Sky position (RA, Dec in degrees): 164.755, 6.75
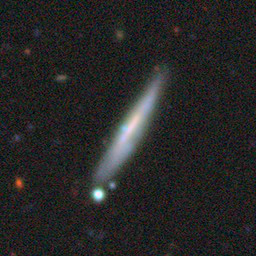
Galaxy morphology: Edge-on Galaxies without Bulge